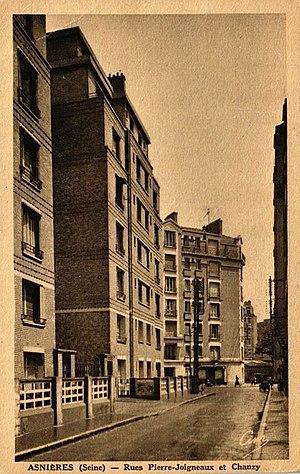
Asnières-sur-Seine.Rue Pierre-Joigneaux.Rue Chanzy
La rue de Chanzy est une voie de communication située à Asnières-sur-Seine pour sa partie Nord. Côté Sud, cette rue est partagée avec la commune de Courbevoie sur le versant Ouest.